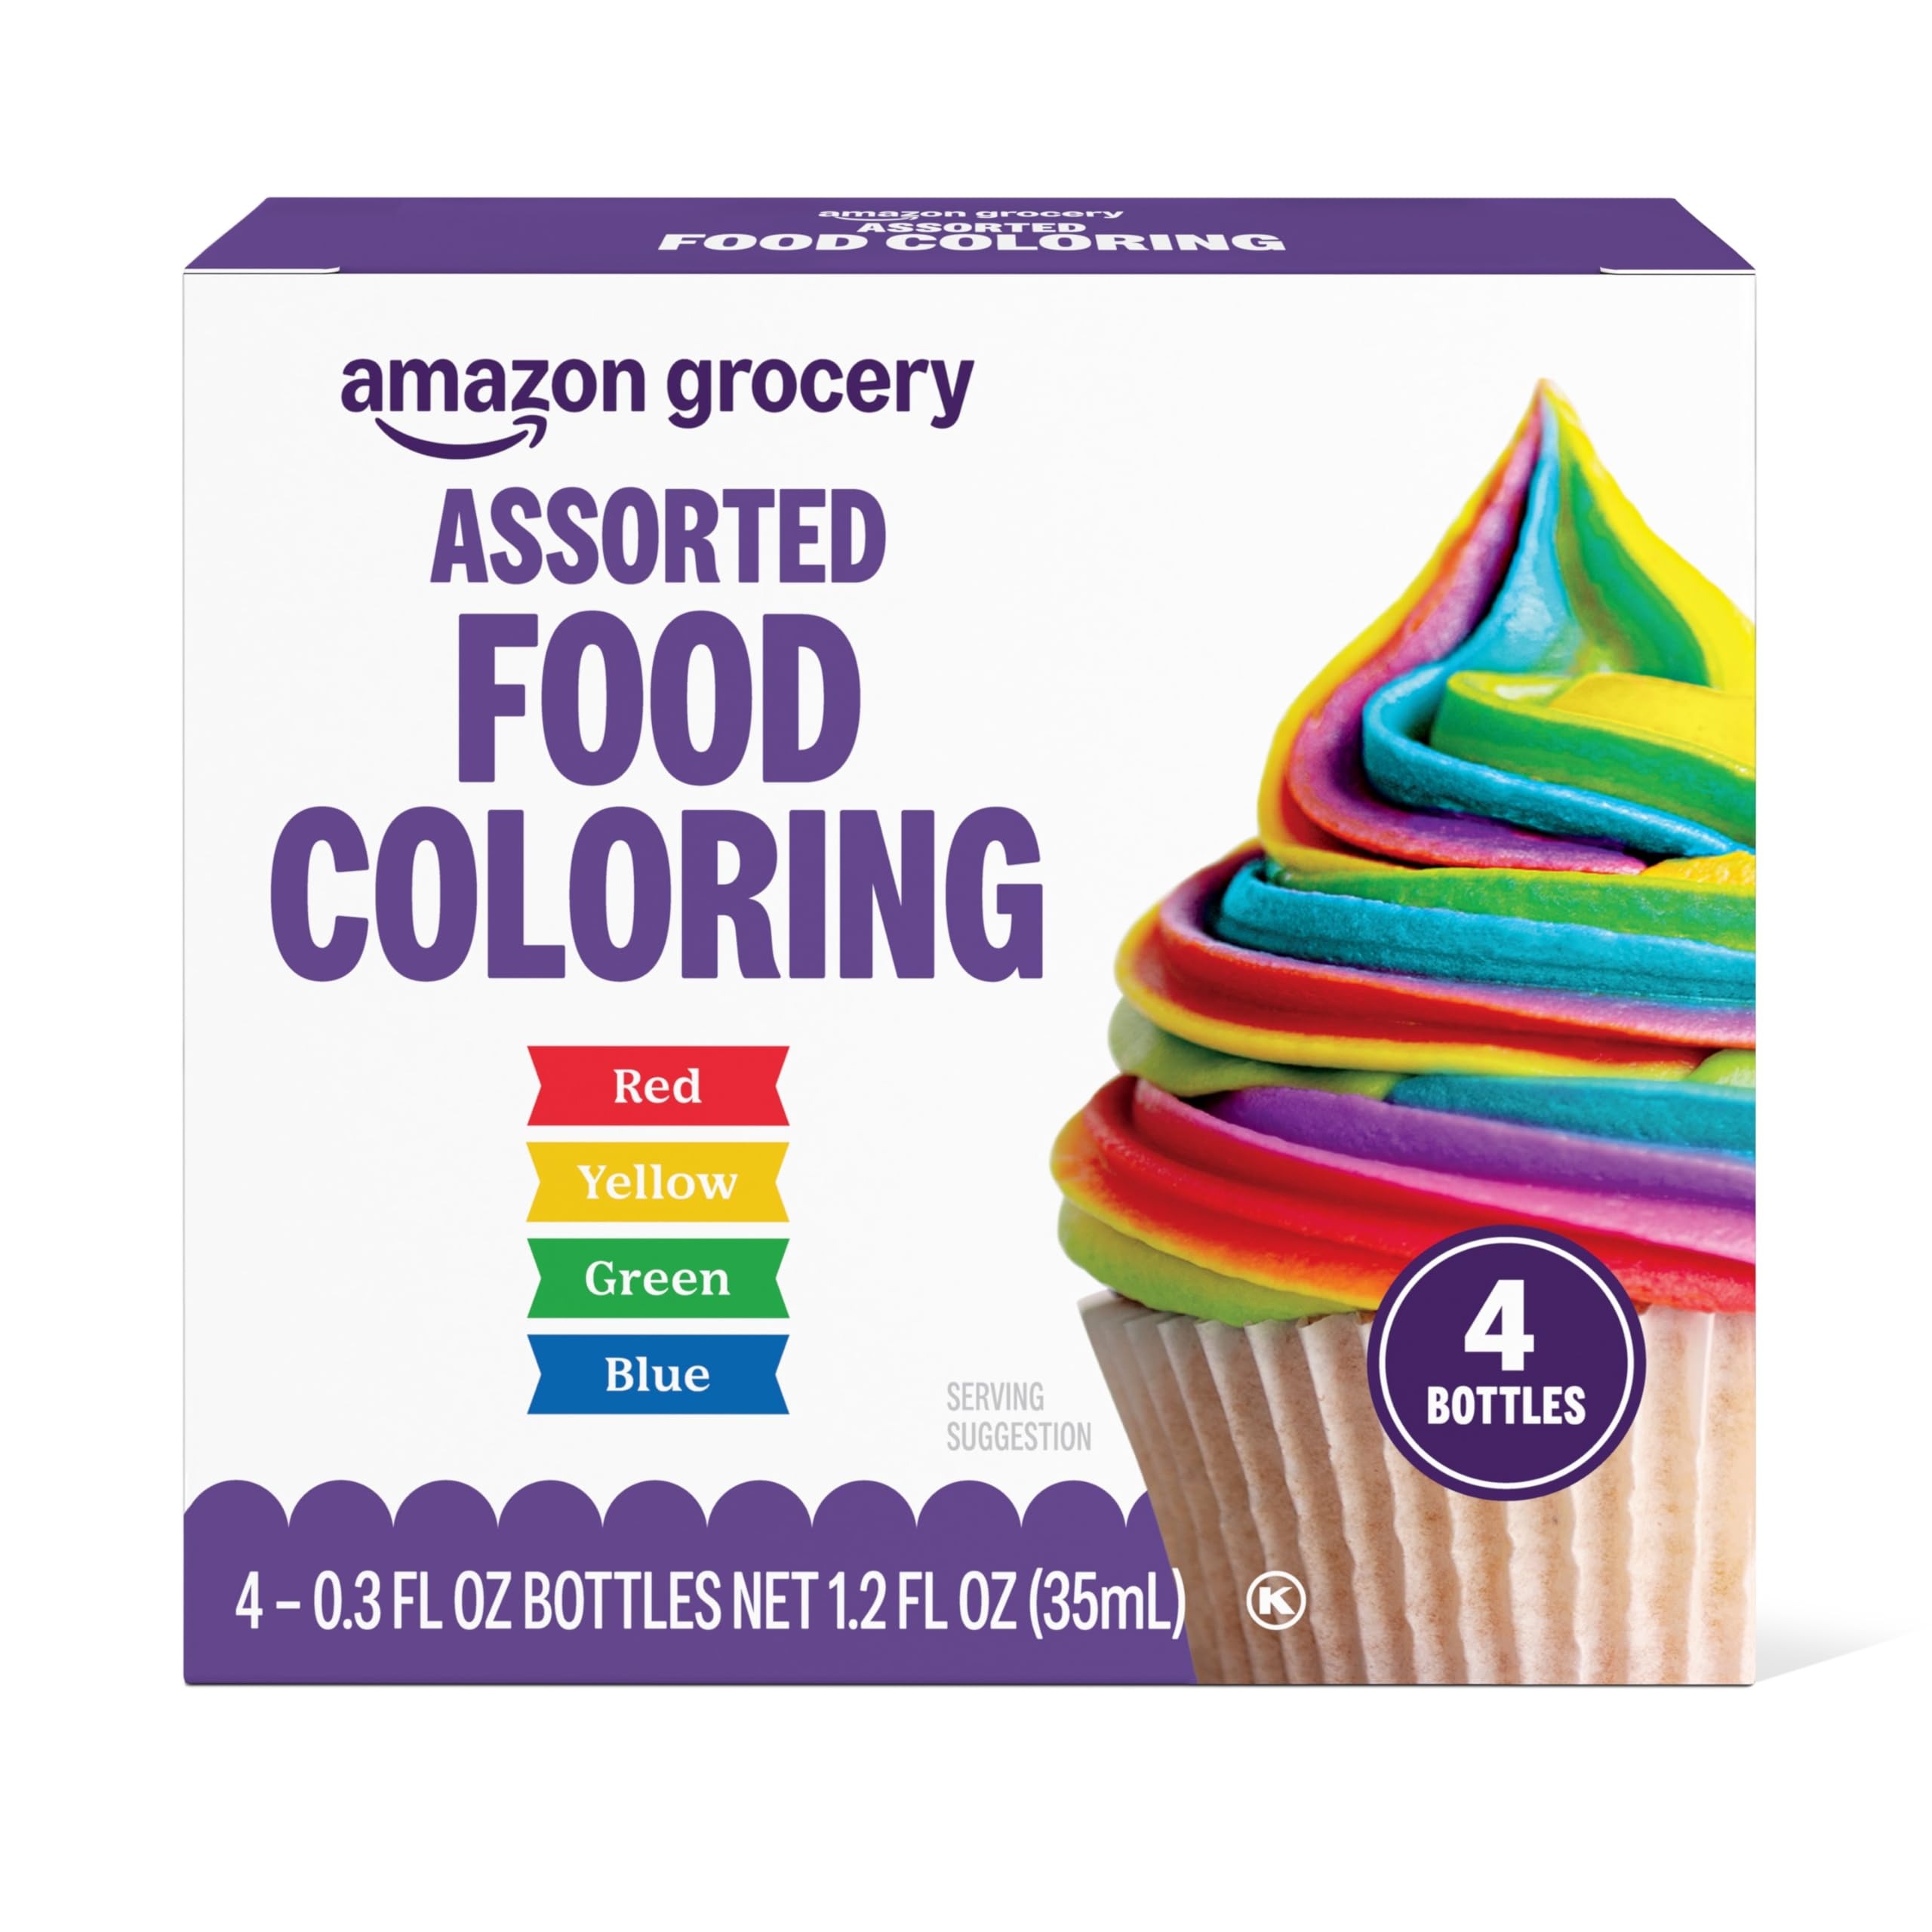
Item Name: Amazon Fresh, Assorted Food Coloring, 1.2 Fl Oz (Pack of 4) (Previously Happy Belly, Packaging May Vary)
Bullet Point 1: WHAT'S INSIDE: One 1.2-fluid ounce package of Assorted Food Coloring
Bullet Point 2: NEW LOOK: Your favorite Happy Belly products are now part of the Amazon Fresh family! Packaging may vary, but the product and quality you love are exactly the same.
Bullet Point 3: HIGH QUALITY, LOW PRICES: Amazon Fresh brand products are all about high-quality food that fits every budget, every day.
Bullet Point 4: ONLY FROM AMAZON: Look for the Amazon Fresh label to find great deals on a wide selection of grocery essentials.
Value: 1.2
Unit: Fl Oz

Price: 3.58